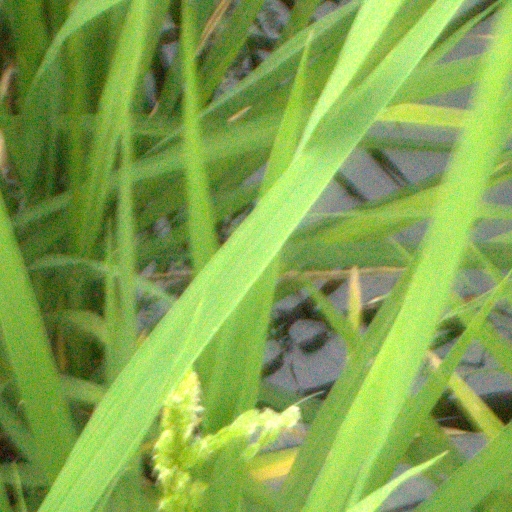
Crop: rice